Canadian Special Operations Regiment

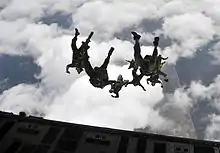
Members of the regiment during a freefall jump out of a U.S. Air Force C-17 Globemaster III during Emerald Warrior 2013, Hurlburt Field, Florida

The unit traces its roots to the First Special Service Force (FSSF), the joint Canadian–American special forces unit that was stood up in 1942 and earned the "Devil's Brigade" moniker for daring night raids on German forces at the Anzio beachhead.